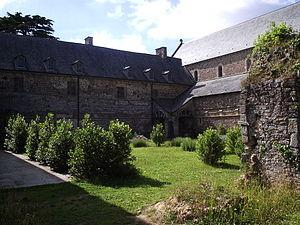
L'abbaye Sainte-Trinité de La Lucerne est une abbaye prémontrée située dans le département de la Manche sur le territoire de la commune de La Lucerne-d'Outremer.